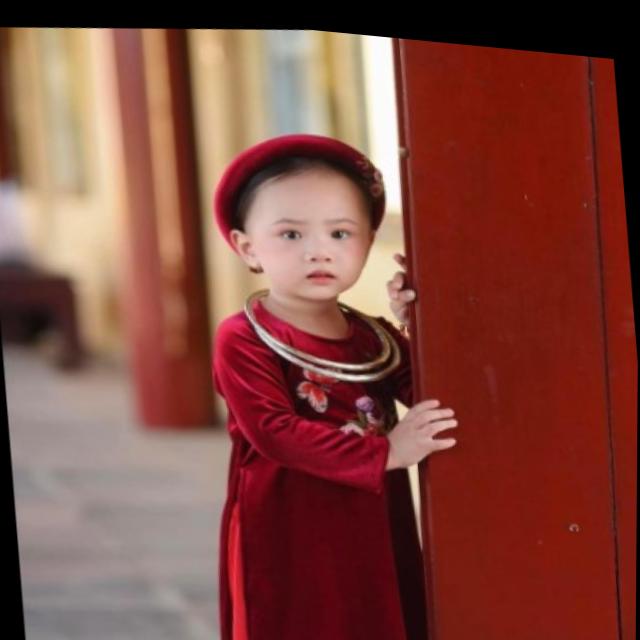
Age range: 0-12